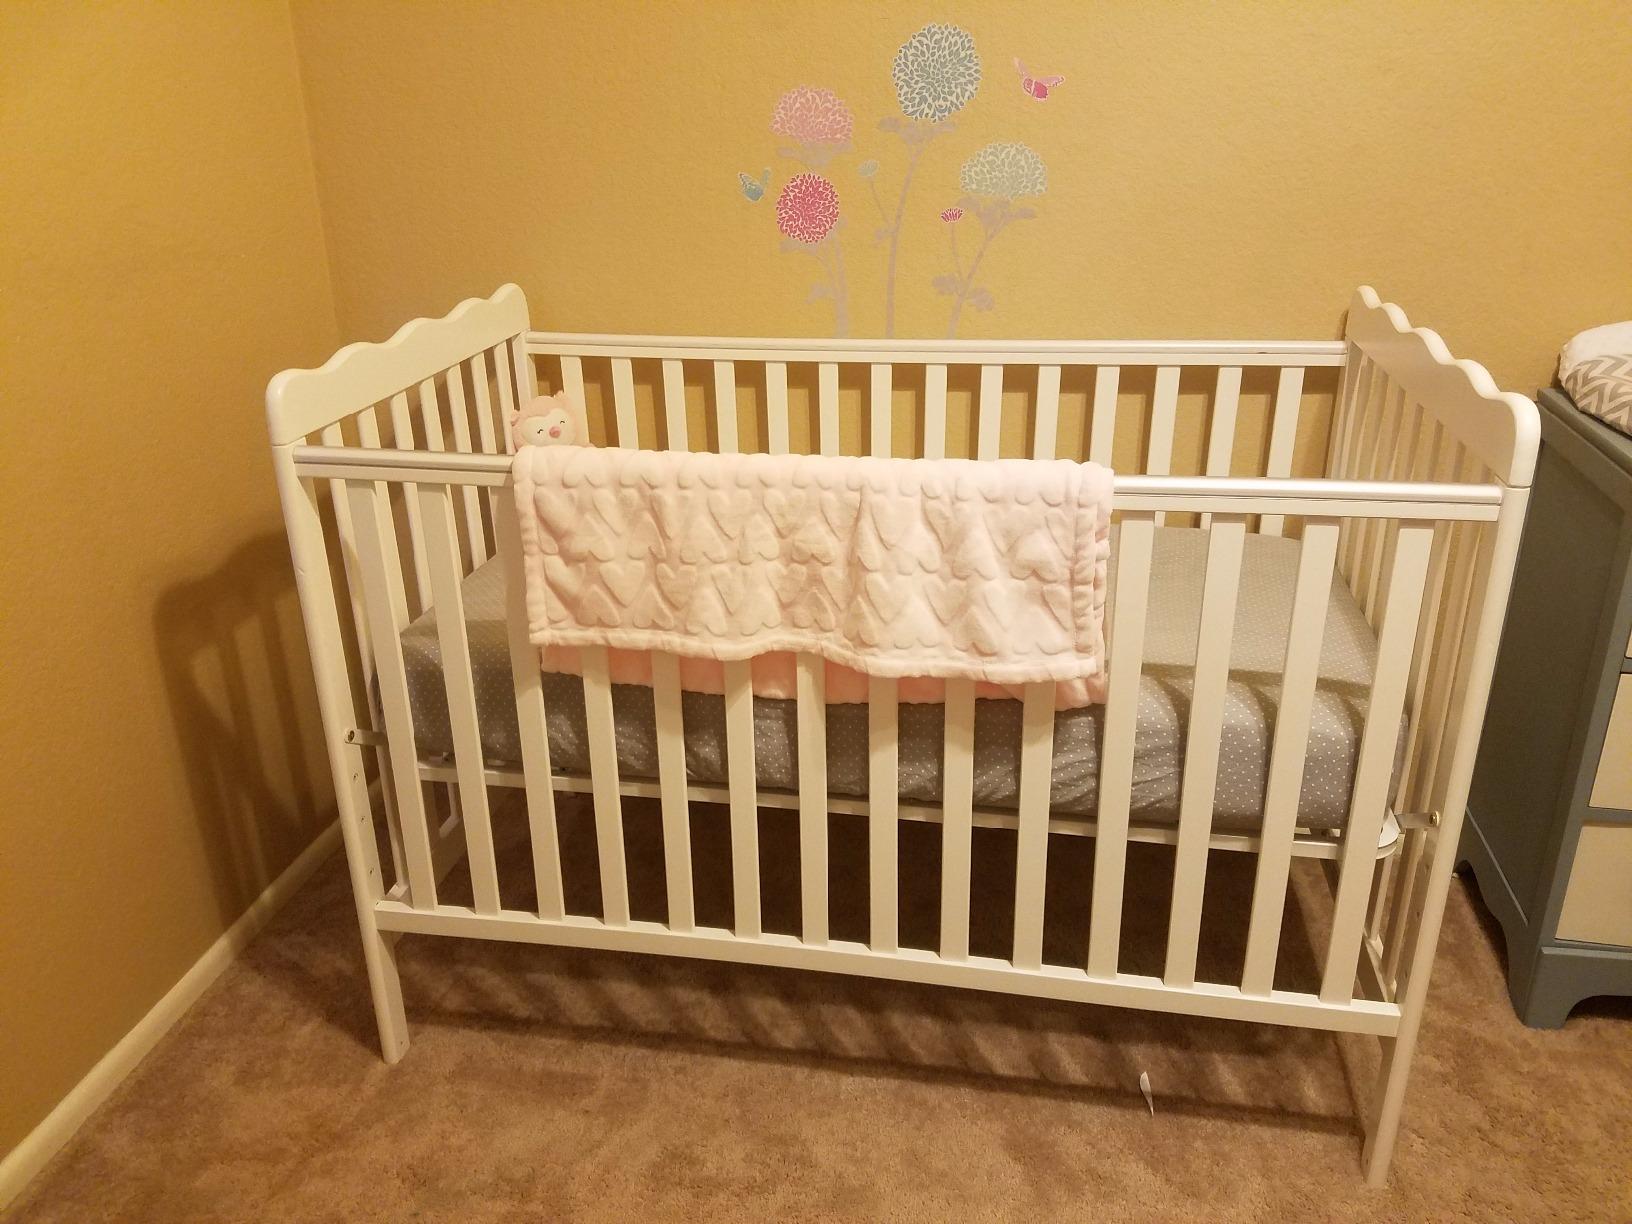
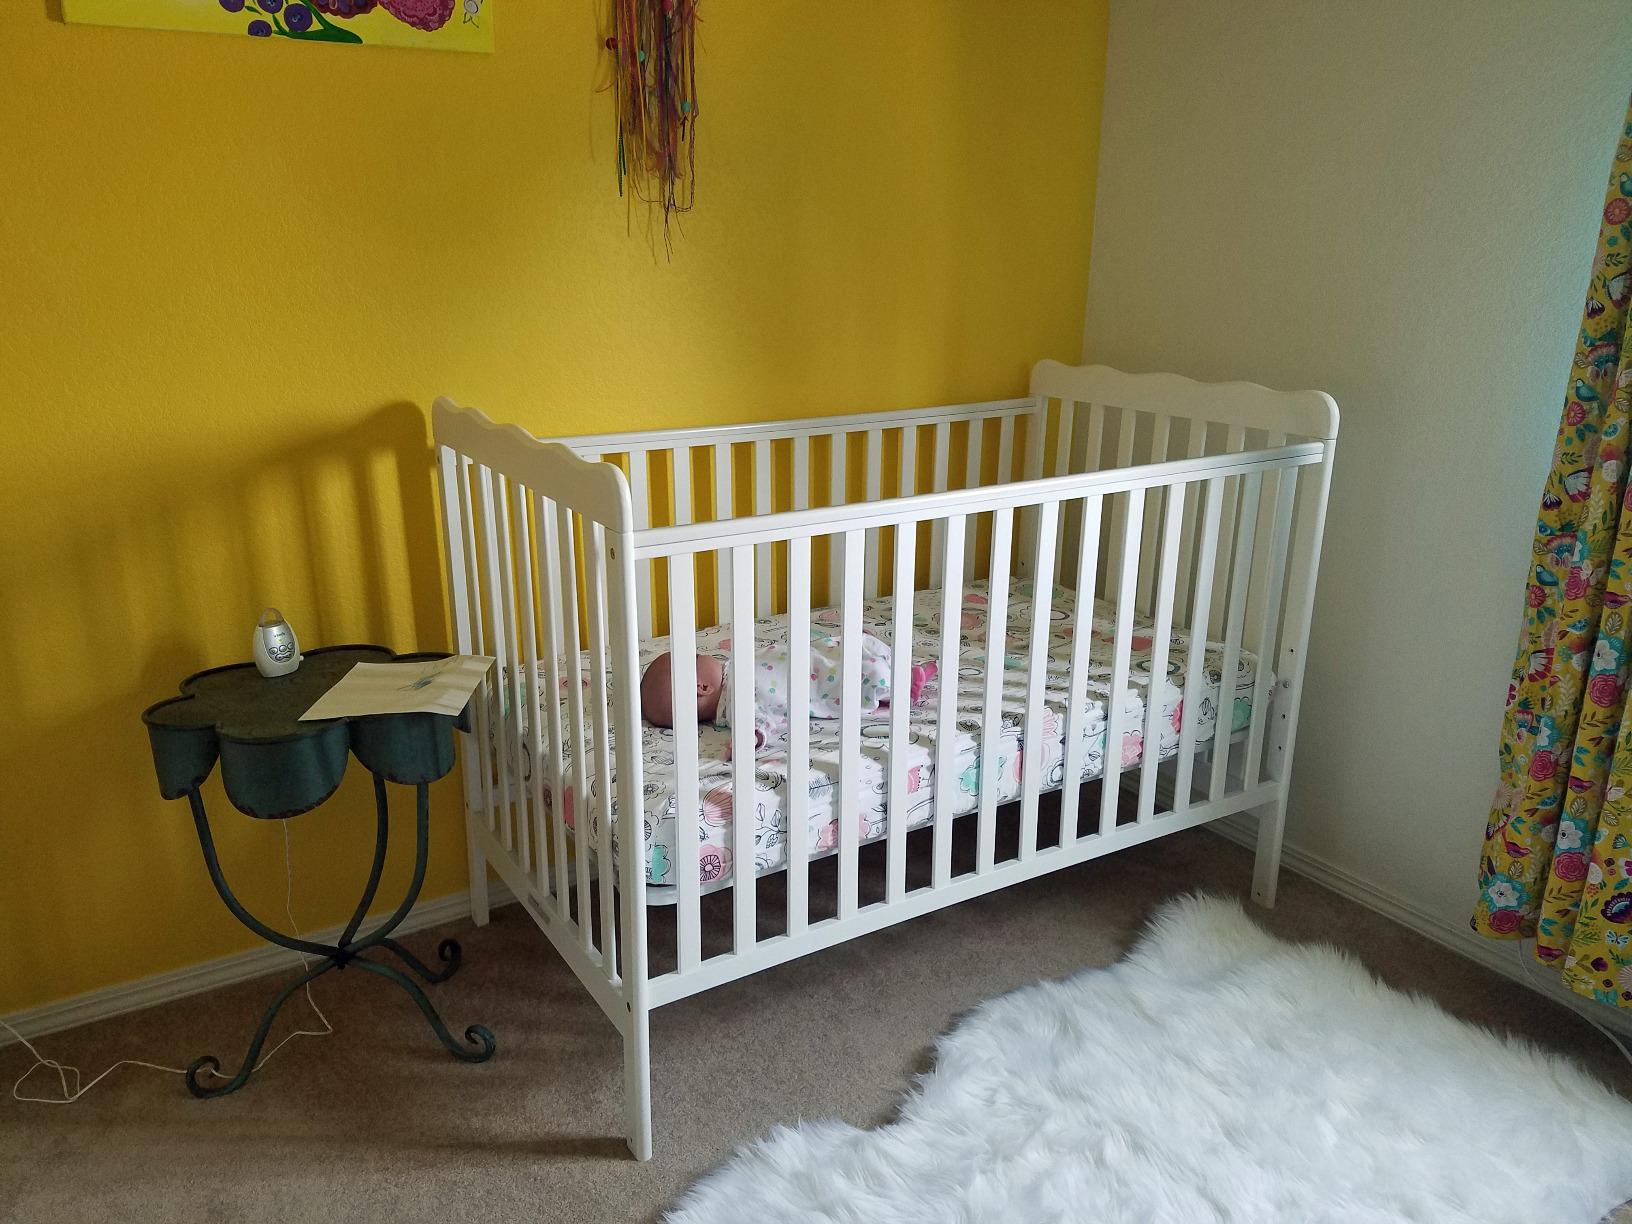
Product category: products_crib
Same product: yes